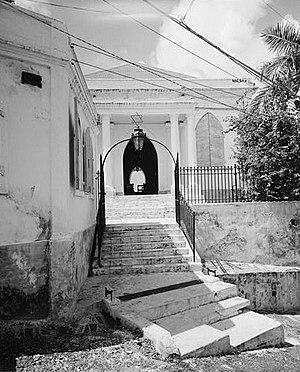
La synagogue de Saint-Thomas est une synagogue située à Charlotte Amélie sur l'île de Saint-Thomas dans les îles Vierges des États-Unis.